Yangpa

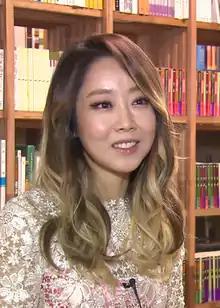
Yangpa in 2016.

Lee Eun-jin (born March 17, 1979), better known by her stage name Yangpa (lit. "Onion"), is a South Korean singer. She debuted in 1996 with the hit single "Novice's Love."